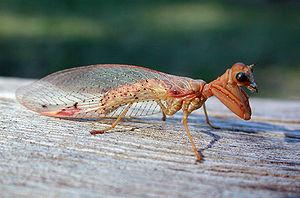
Cette page a pour objet de présenter un arbre phylogénétique des Neuroptera, c'est-à-dire un cladogramme mettant en lumière les relations de parenté existant entre leurs différents groupes, telles que les dernières analyses reconnues les proposent. Ce n'est qu'une possibilité, et les principaux débats qui subsistent au sein de la communauté scientifique sont brièvement présentés ci-dessous, avant la bibliographie.